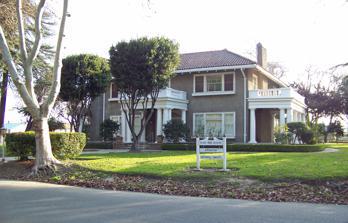
Building: Bloss Mansion
Country: United States of America
Year built: 1914
Historic house in California, United States United States historic place Bloss Mansion U.S. National Register of Historic Places Show map of California Show map of the United States Location 1020 Cedar Ave., Atwater, California Coordinates 37°20′51″N 120°36′19″W / 37.34750°N 120.60528°W / 37.34750; -120.60528 Area 1.8 acres (0.73 ha) Built 1914 ( 1914 ) Architect Bedesen & Cowell; Wilcox & Groom Architectural style Mission Revival, Prairie Style NRHP reference No. 81000162 Added to NRHP September 3, 1981 The Bloss Mansion is a historic house located at 1020 Cedar Ave. in Atwater , California . The house was built in 1914 by George Bloss, the first mayor of Atwater and a prominent donor to the city. The house's design reflects several popular architectural styles of its era. The Mission Revival Style had the greatest influence on the structure, as exhibited in its stucco construction and tile roof. Prairie School elements of the house include its three-part windows, broad eaves, and overall emphasis, while the house's front entrance and side porch have a Classical design with Tuscan columns . Bloss donated the house to the city in 1963; it now houses the Atwater Historical Society and the Atwater Chamber of Commerce. The Bloss Mansion was added to the National Register of Historic Places on September 3, 1981. References